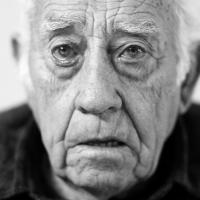
Age group: age 80 +